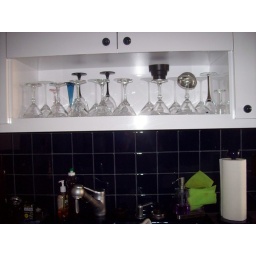
above sink in kitchen